Nico Rosberg

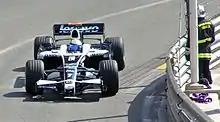
Rosberg driving in the

The 2008 season was the first in which Rosberg was the more experienced driver on his team, being partnered by Williams test driver Kazuki Nakajima. He began the season by finishing third at the , the first podium finish of his career. Afterwards, his campaign faltered because the FW30 car lacked outright performance and Williams did not develop the car fast enough for it to be competitive. Rosberg was occasionally outperformed by Nakajima, and driver errors lost him chances to score more points; he was able to adapt to a ban on traction control from Formula One. He improved the best result of his career with a second at the inaugural 14 races later, and finished 13th in the WDC with 17 points.